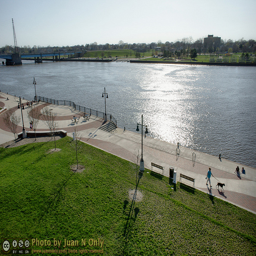
A skate park next to a body of water and green park.
Sky view of a walkway along the shore of a river.
A wide walkway allows for walks along the river.
A waterfront walkway and garden area next to a river.
some grass and a person in a blue shirt walking a dog and water